Election to the Throne of Greece (1822–1832)

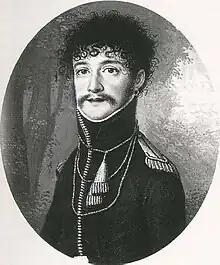
Prince Paul of Württemberg, circa 1800.

As the Russian army continued its advance towards Constantinople and Mahmud II's concerns about a revolution grew, the Porte was compelled to resume negotiations. On August 5, 1829, the Reis Effendi (the Sultan's Foreign Minister) put forth a new plan for autonomy to the ambassadors of France and the United Kingdom. This plan, which was aimed at the Peloponnese alone, proposed the establishment of institutions similar to those of the Danubian Principalities. The ambassadors were dissatisfied with the proposals and deemed them inadequate.